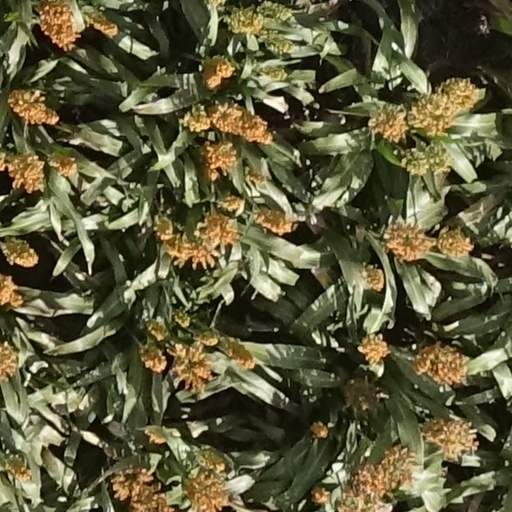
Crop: sorghum